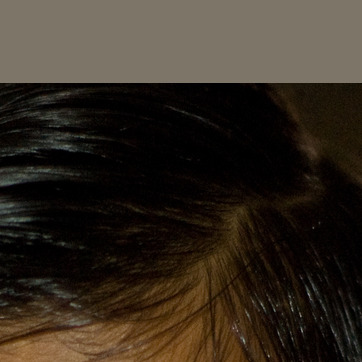
Material: hair